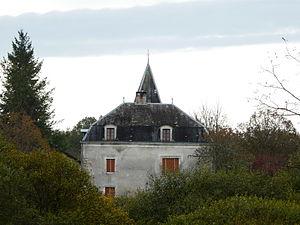
Le château de l'Étang, Limeyrat, Dordogne, France.
Limeyrat est une commune française située dans le département de la Dordogne, en région Nouvelle-Aquitaine.